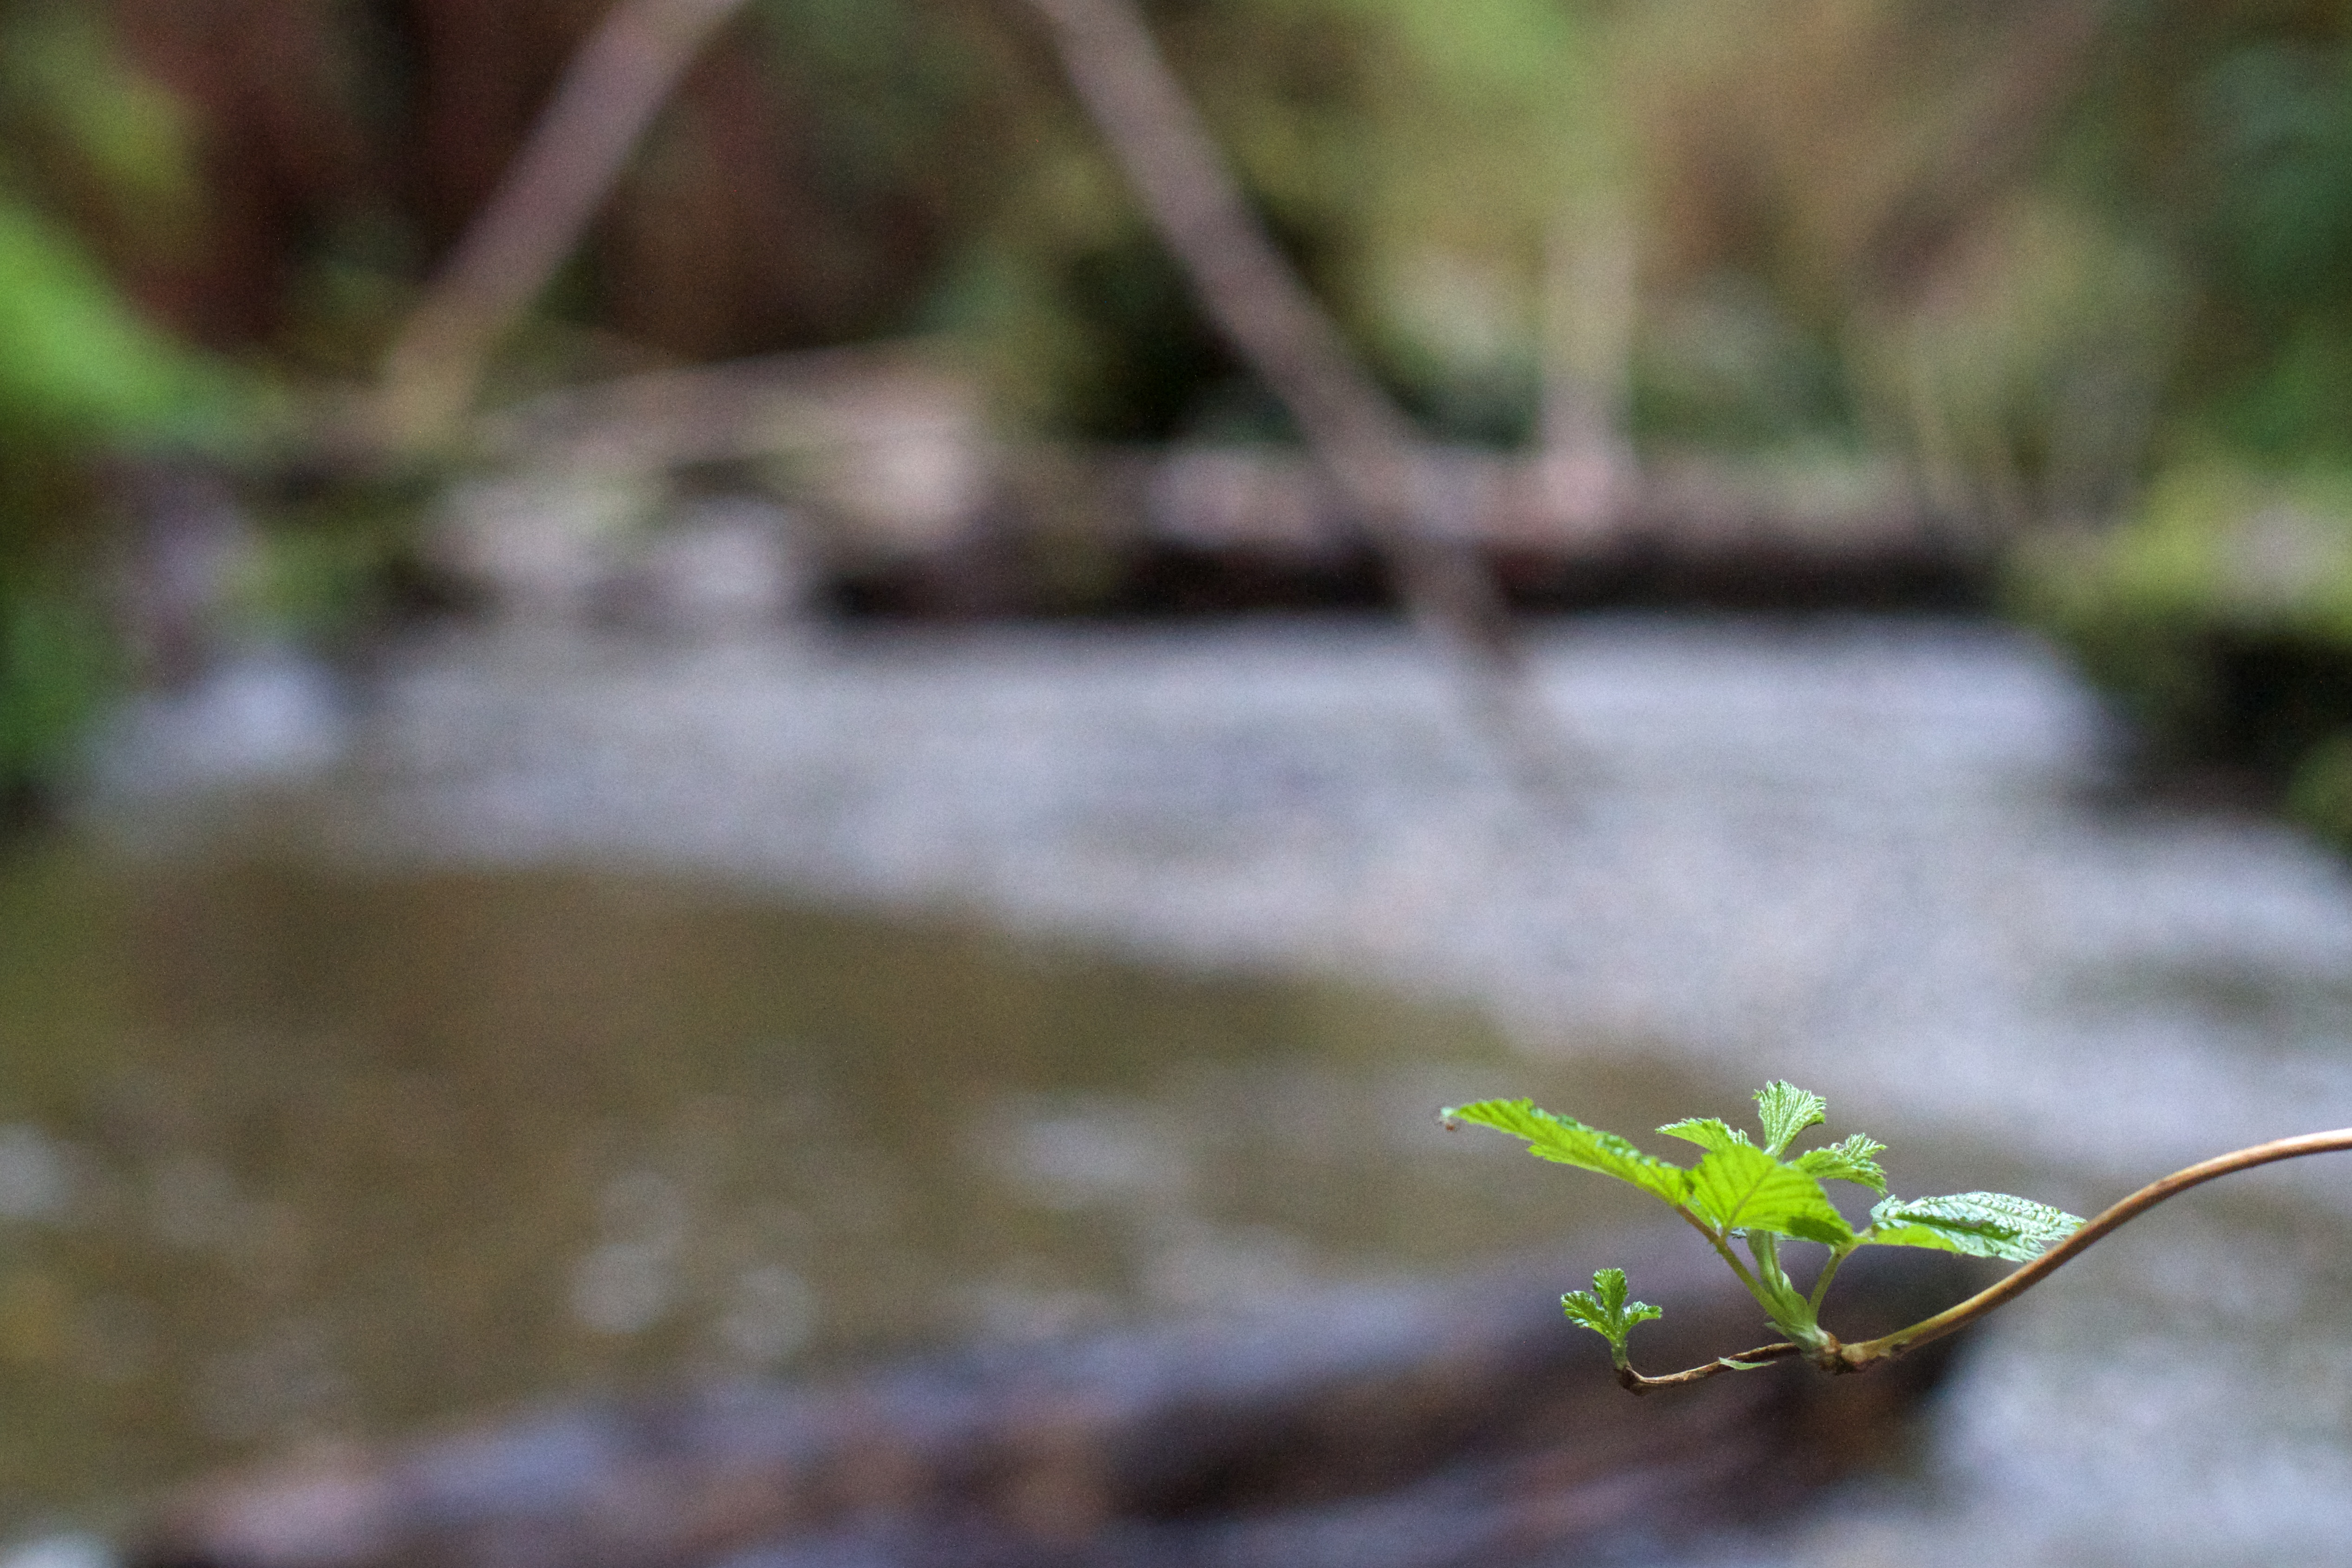
tree, water, nature, forest, grass, branch, plant, leaf, flower, wildlife, stream, green, autumn, botany, flora, fauna, macro photography